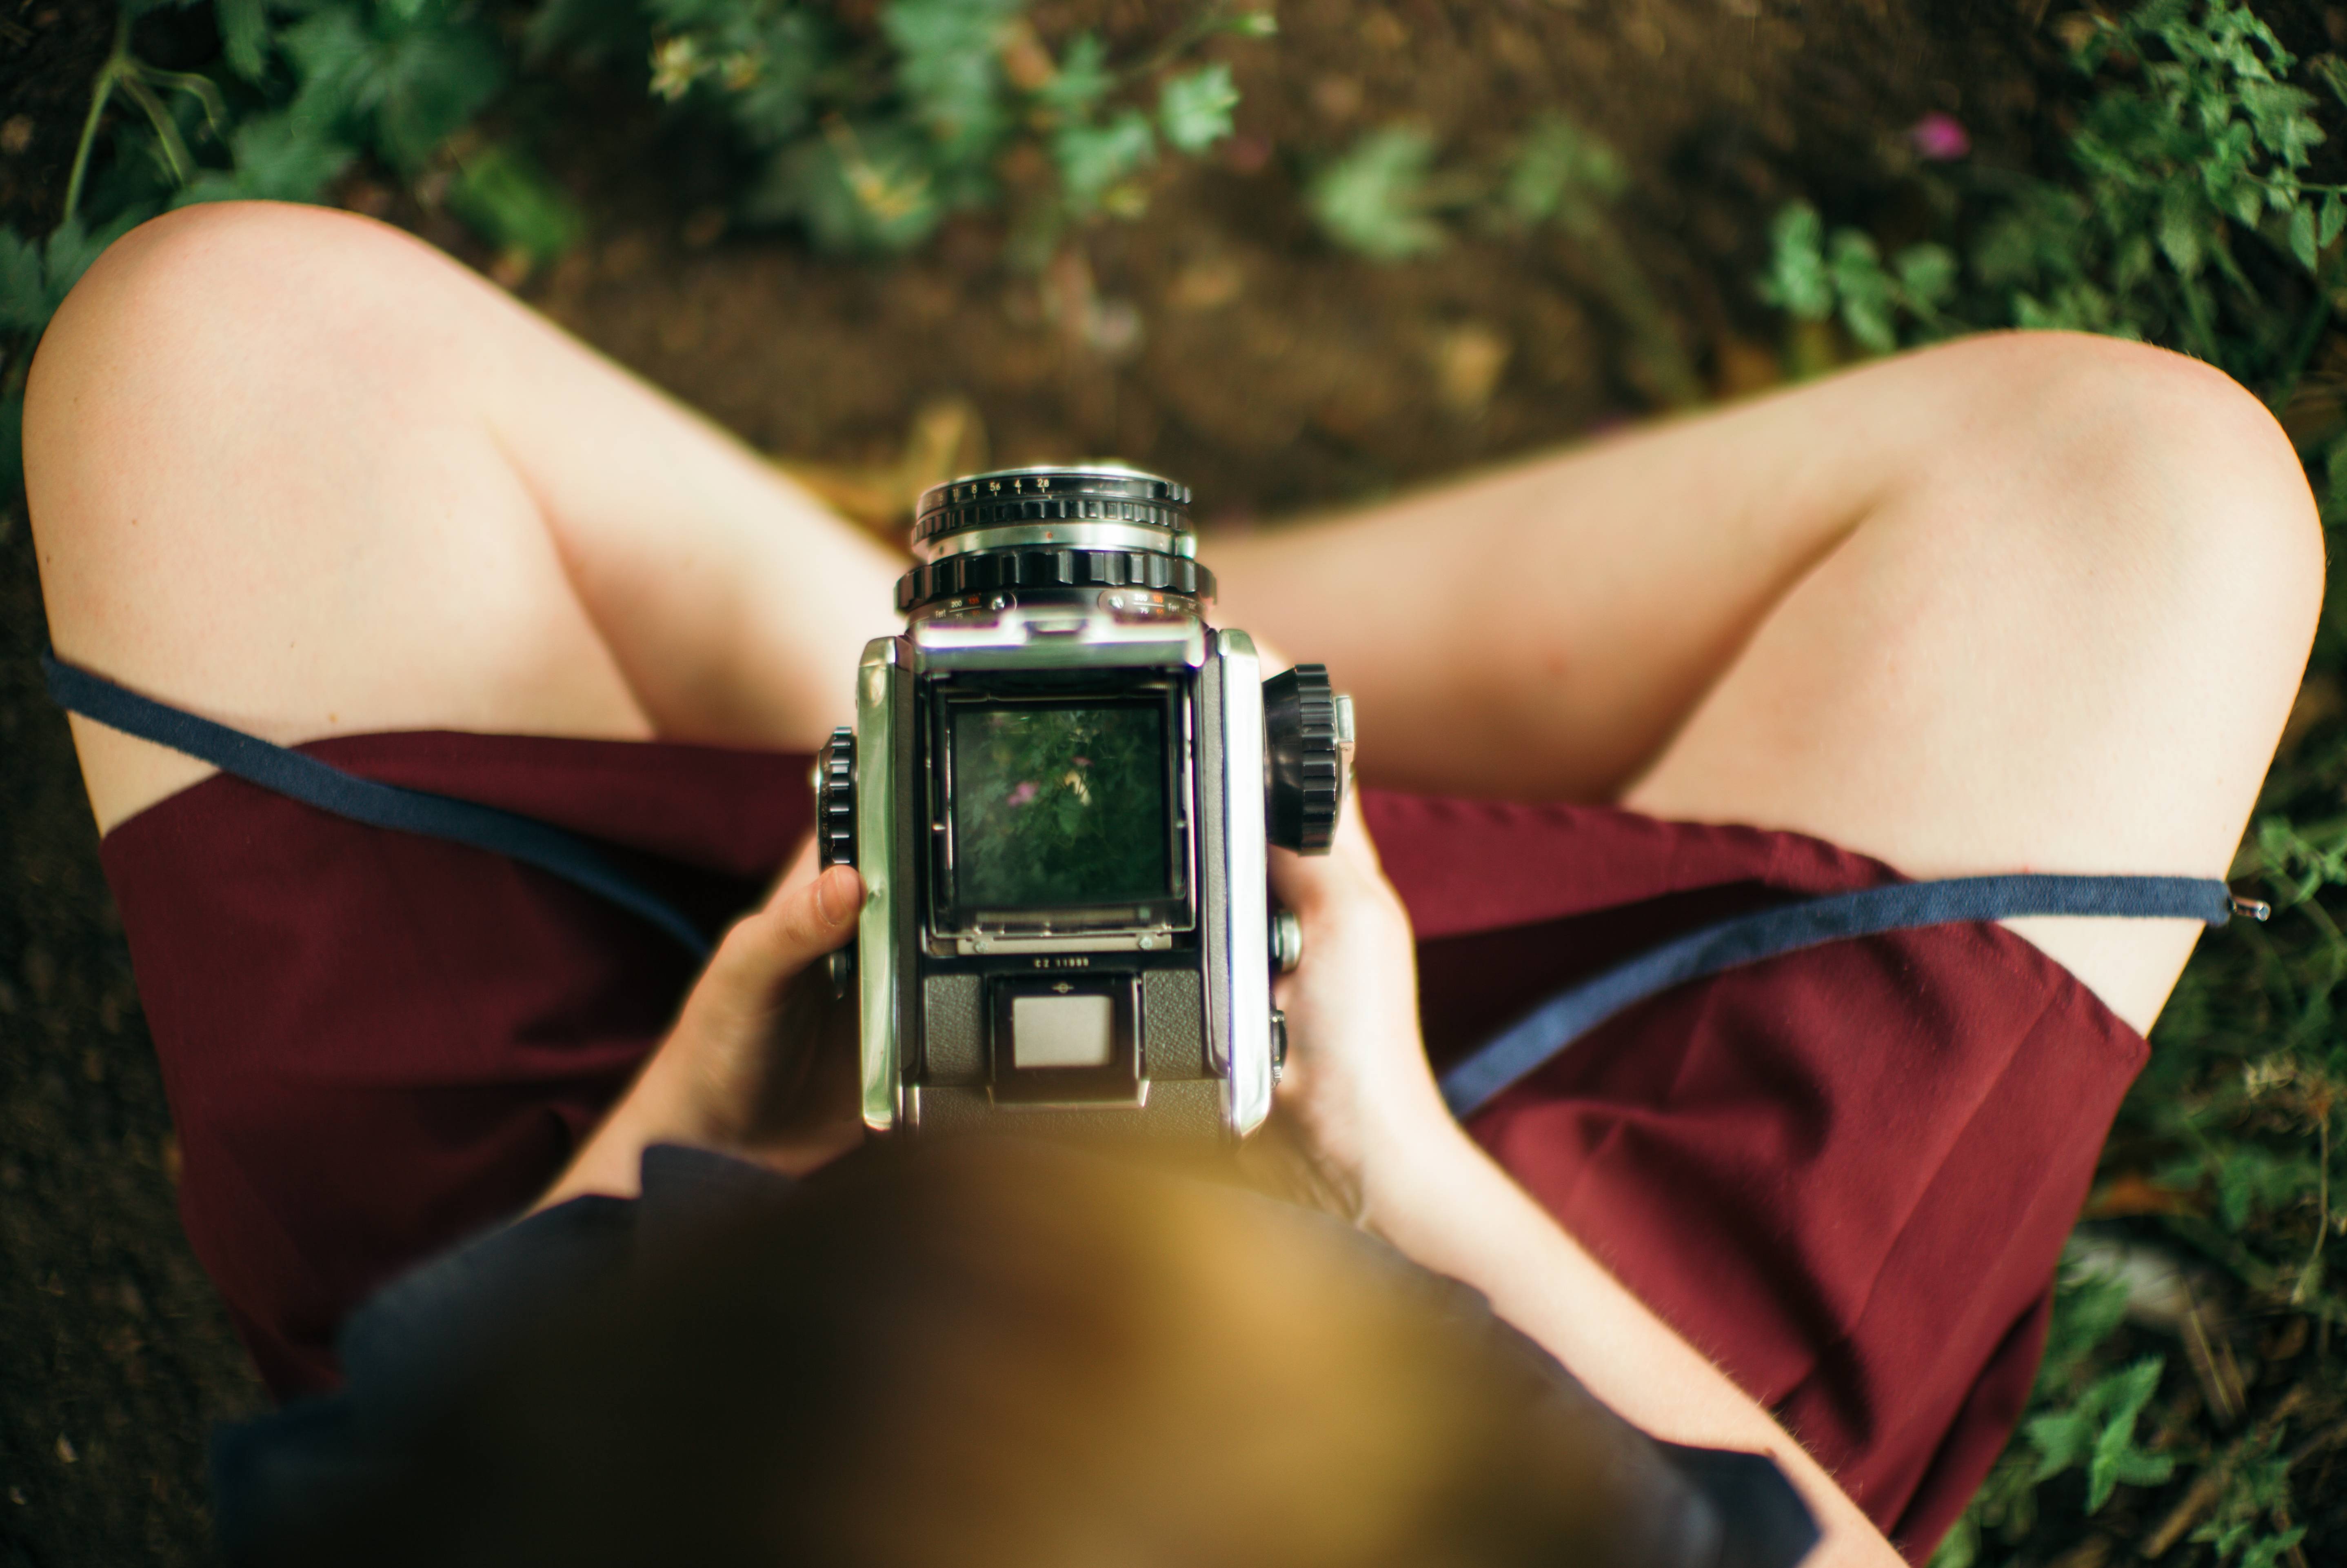
hand, girl, camera, photography, green, red, color, gadget, hipster, human body, photograph, beauty, analog camera, simon king